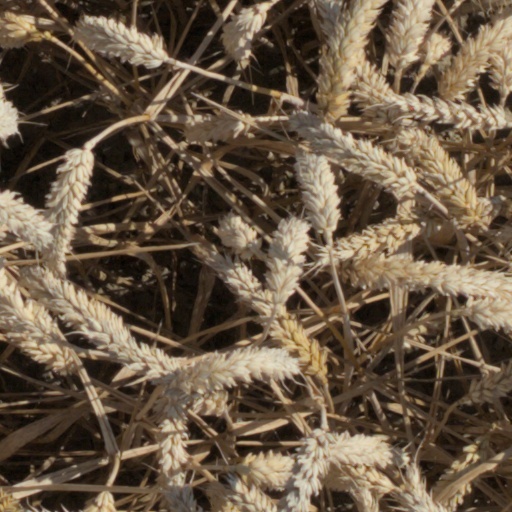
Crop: wheat